Ole Kanda Naal

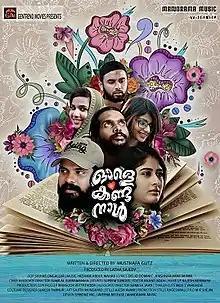

Ole Kanda Naal (English:"The day I met her") is a 2021 Malayalam romantic film directed by Musthafa Gutz. The movie has debutants Jothish Jo and Krishnapriya in the lead roles along with Santhosh Keezhattoor, Shivaji Guruvayoor and Neena Kurup in the main supporting roles. Produced by Lata Sajeev under the banner of Gendrend Frames, the movie was released on 19 March 2021.